What Women Dream

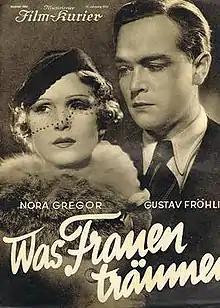

What Women Dream is a 1933 German comedy crime film directed by Géza von Bolváry and starring Nora Gregor, Gustav Fröhlich, and Otto Wallburg. In 1934, it was remade as an American film "One Exciting Adventure". The film's sets were designed by the art directors Emil Hasler and Willy Schiller.